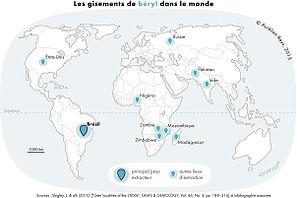
Carte des principaux pays producteurs de béryls dans le monde
L'aigue-marine est un minéral du groupe des silicates, sous-groupe des cyclosilicates. C'est une variété de béryl, transparente, de couleur bleu clair évoquant l'eau de mer, d'apparence proche de la topaze. C'est une pierre fine ; autrefois appelée également pierre semi-précieuse, cette appellation est aujourd’hui interdite du point de vue commercial.